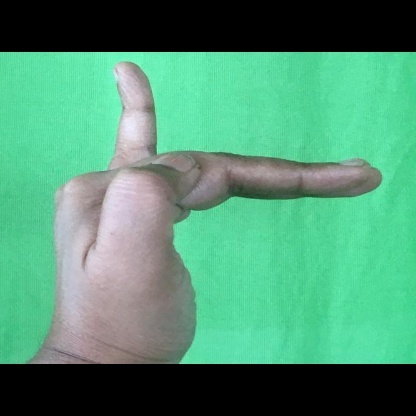
Mudra: Hamsapaksha